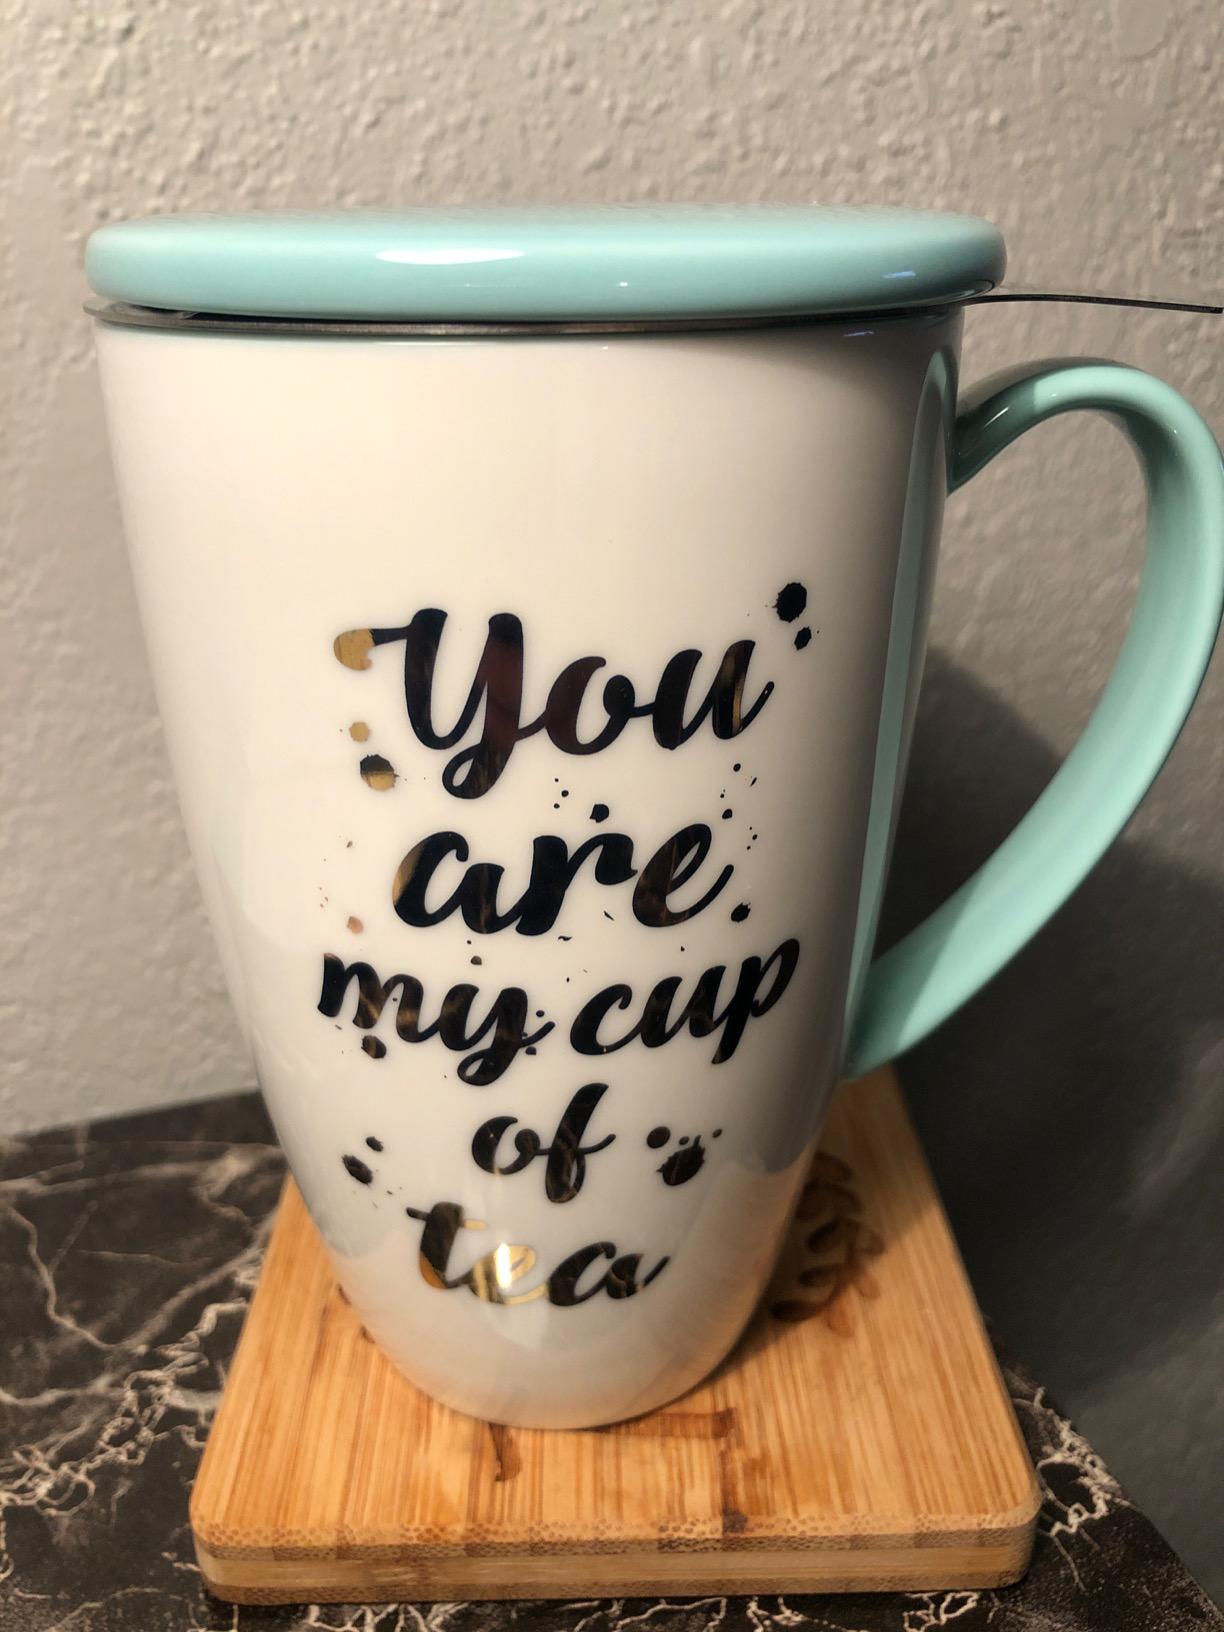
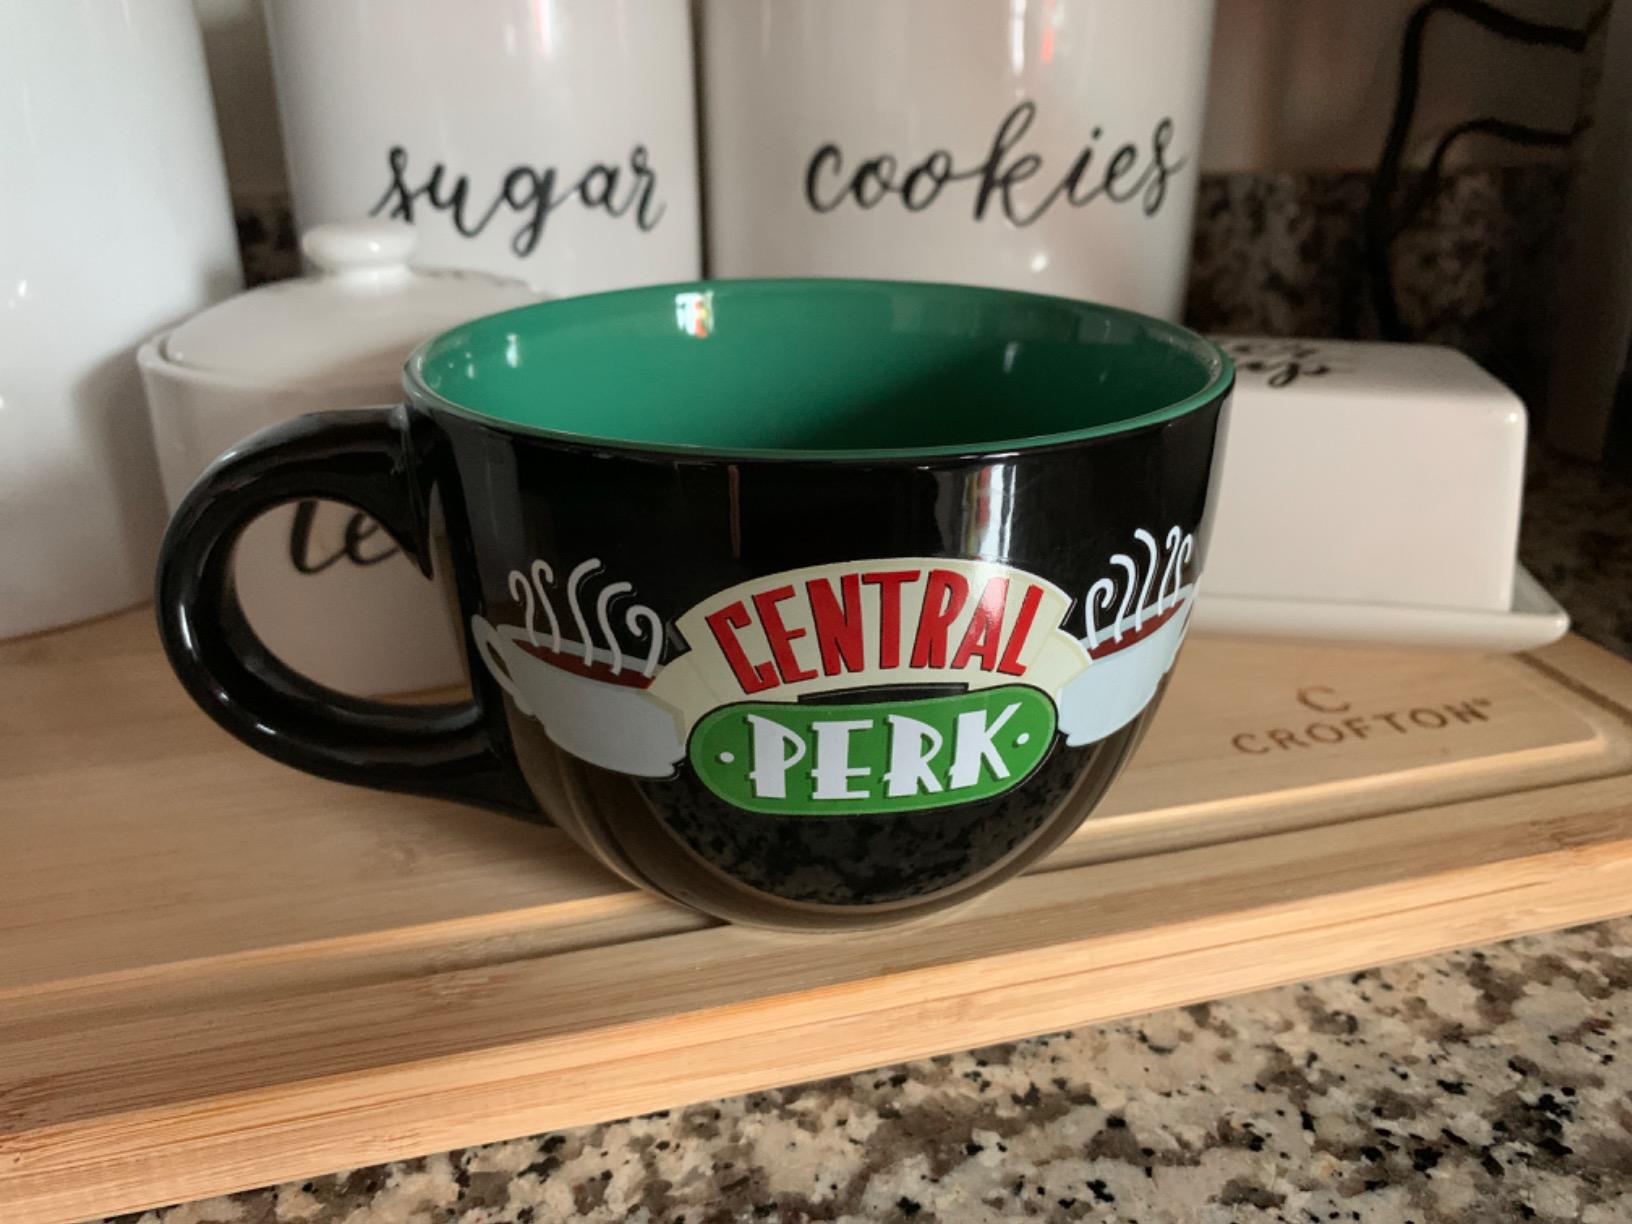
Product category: items_mug
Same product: no